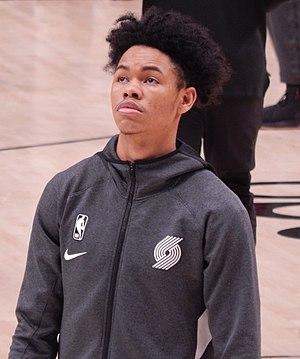
Anfernee Tyrik Simons, né le 8 juin 1999 à Altamonte Springs aux États-Unis, est un joueur de basket-ball américain évoluant aux postes de meneur et d'arrière.